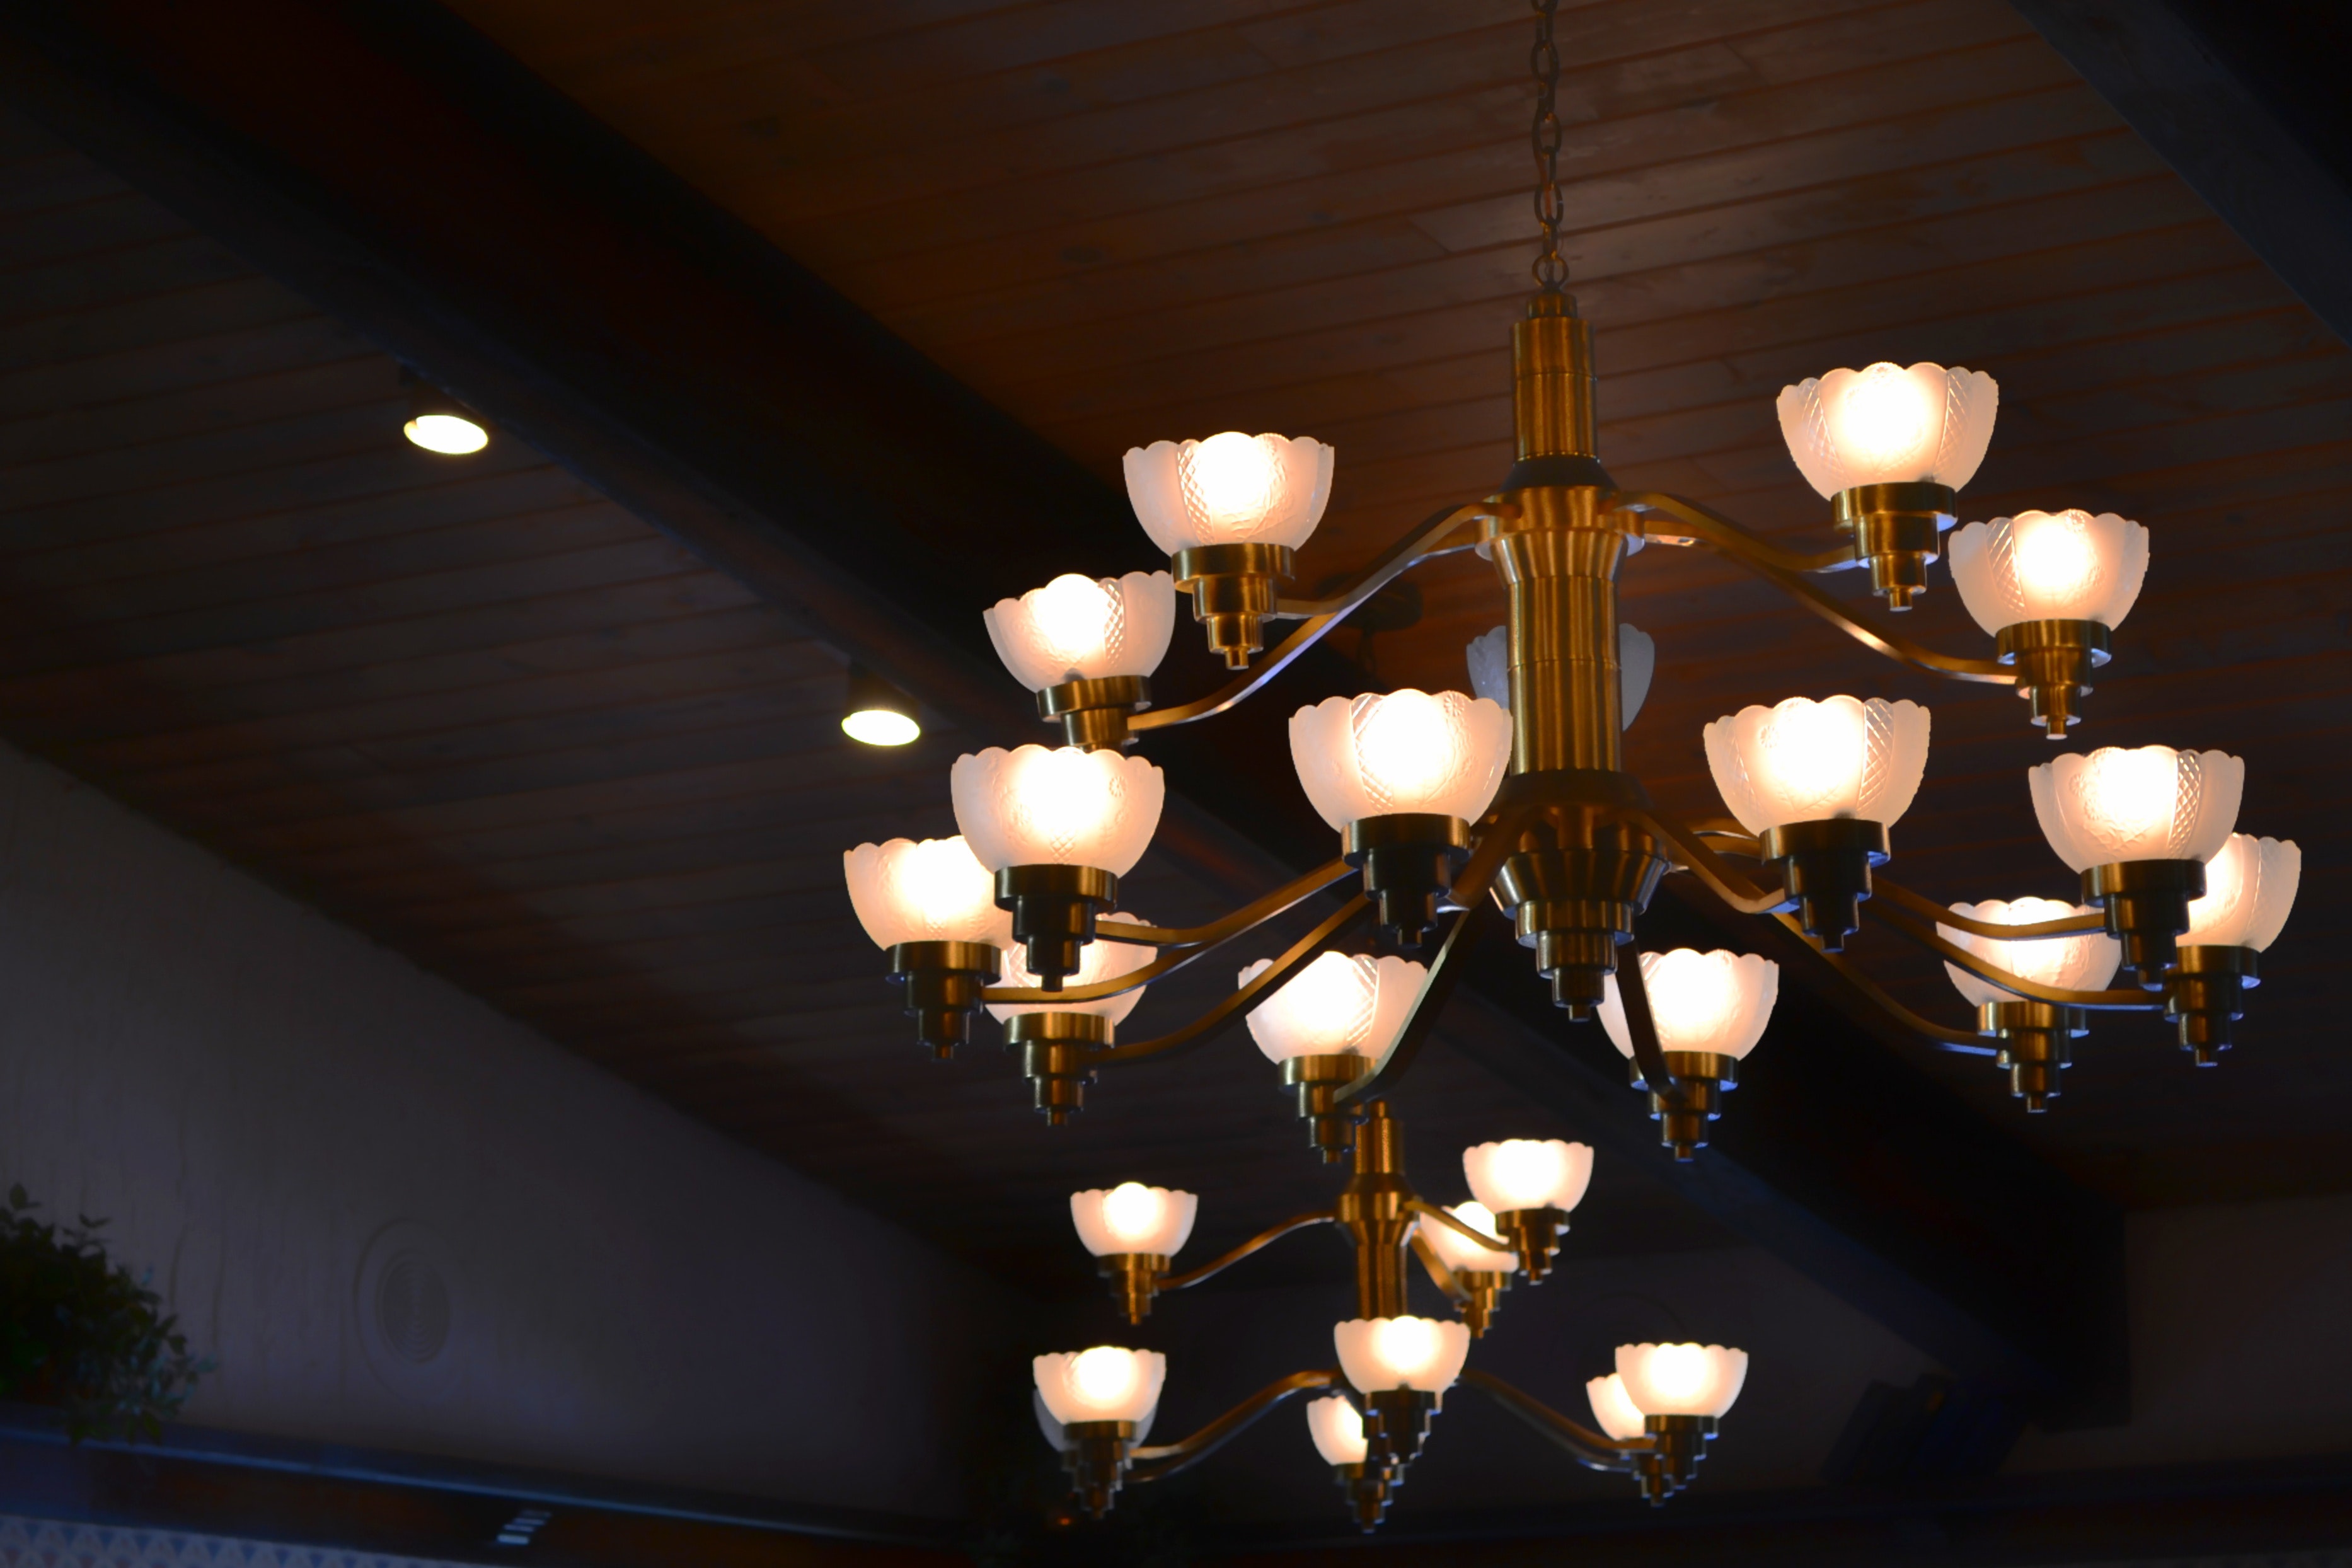
light fixture, lighting, ceiling fixture, ceiling, chandelier, light, lighting accessory, incandescent light bulb, interior design, light bulb, lamp, room, facial hair, lampshade, lantern